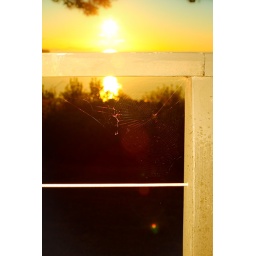
This photo was taken at our beach house just outside of Bellingham, Washington in August of 2010.